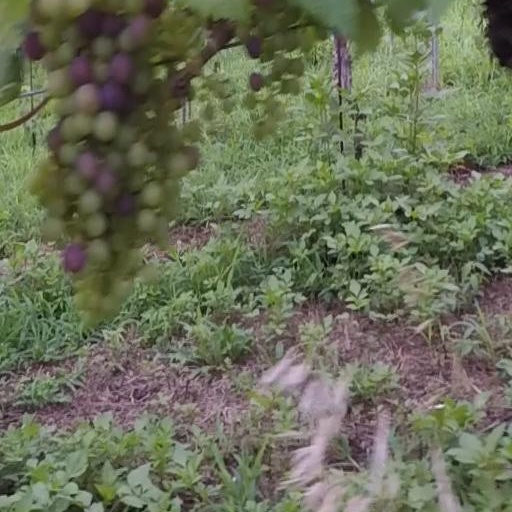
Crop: grape